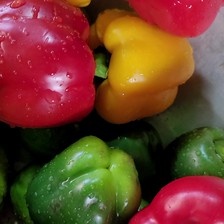
Label: capsicum